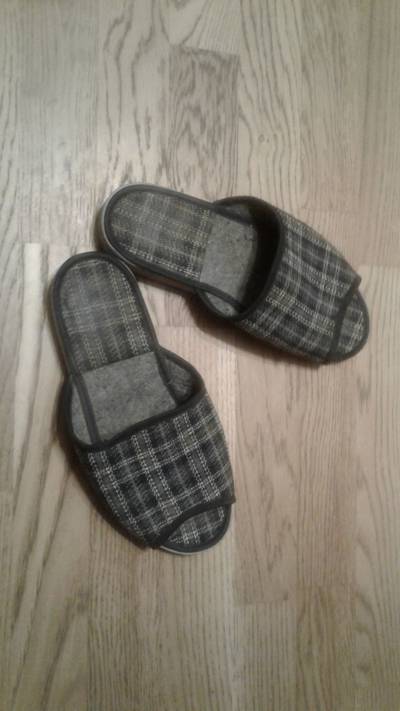
Waste category: shoes